Swords Against Death

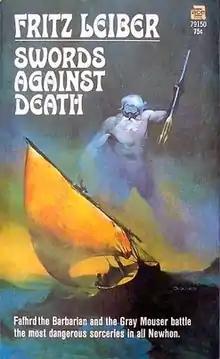
cover art from first edition

Swords Against Death is a fantasy short story collection by American writer Fritz Leiber, first published in 1970 and featuring his sword and sorcery heroes Fafhrd and the Gray Mouser. It is chronologically the second volume of the complete seven volume edition of the collected stories devoted to the characters. It is an expansion of Leiber's earlier collection "Two Sought Adventure", issued by Gnome Press during 1957. The earlier collection contained seven of the ten stories of "Swords Against Death", plus an "Induction" omitted from the expanded edition, which was instead republished in its companion volume, "Swords and Deviltry" (1970). "Swords Against Death" was first published in paperback during 1970 by Ace Books, which reprinted the title numerous times through August 1990; later paperback editions were issued by ibooks (2003) and Dark Horse (2007). It has been published in the United Kingdom by New English Library (1972), Mayflower Books (1979) and Grafton (1986). The first hardcover edition was issued by Gregg Press during December 1977. The book has also been gathered together with others of the series into various omnibus editions; "The Three of Swords" (1989), "Ill Met in Lankhmar" (1995), "The First Book of Lankhmar" (2001), and "Lankhmar" (2008).